Bad Times at the El Royale

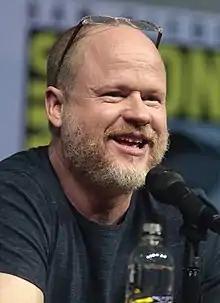
Joss Whedon at the 2018 San Diego Comic-Con

In November 2016, Goddard began writing the spec script to "Bad Times at the El Royale", his next project after earning an Academy Award nomination for adapting "The Martian" (2015). To prepare for the film financially, he pitched the project with a budget and a selection of songs he wanted to be included. 20th Century Fox, who produced "The Martian", bought the screenplay on March 8, 2017, agreeing to his terms and setting the budget at $32 million. According to "The Hollywood Reporter", the script was only given to top studio executives, with potential buyers having to read it off a tablet before returning it to a courier. Goddard was also attached to direct for TSG Entertainment and Goddard Textiles, producing alongside Jeremy Latcham. Mary McLaglen was an executive producer.